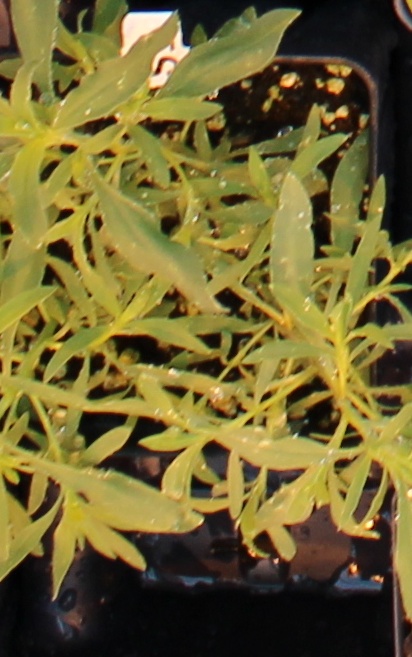
Label: Kochia